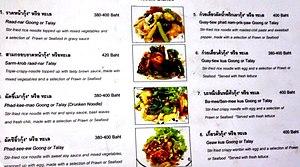
Jay Fai est un restaurant de rue à Bangkok et un surnom de son propriétaire éponyme, dont le vrai nom est Supinya Junsuta. Le restaurant sert principalement des plats de fruits de mer cuits au wok, et est très populaire parmi les amateurs de nourriture malgré ses prix élevés. Il a reçu une étoile dans le Guide Michelin de Bangkok 2018.